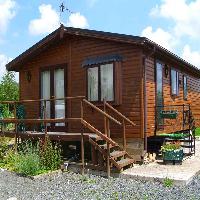
Weather: sun or clear